Frontispiece (architecture)

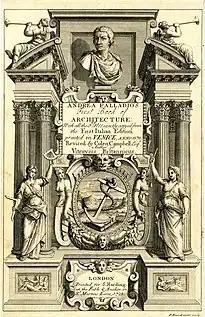
This is the Frontispiece to Campbell's edition of Palladio's "First Book of Architecture". There are architectural influences in the broken pediment sat atop coupled Corinthian columns. This image also features a portrait of Palladio (the author), himself, in the manner of a classical statue.

From the 17th century, the word "frontispiece" became synonymous to the small illustrations facing the title page of a book or the ornaments on the title page itself. Illustrations creating the frontispiece of a book would often borrow stylistic elements from architecture such as drawings of columns and architectural ornaments. Following this development, authors began using the frontispieces of books, usually one of the only illustrations in the books during that period, to imply and communicate their perspectives and intentions as it was seen as the reader’s first gateway and glimpse into the book— namely to put their literary stamp in their book as artists did with their works of art during that period.